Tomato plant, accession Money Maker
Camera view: bottom (45 deg); turntable rotation: 30 degrees
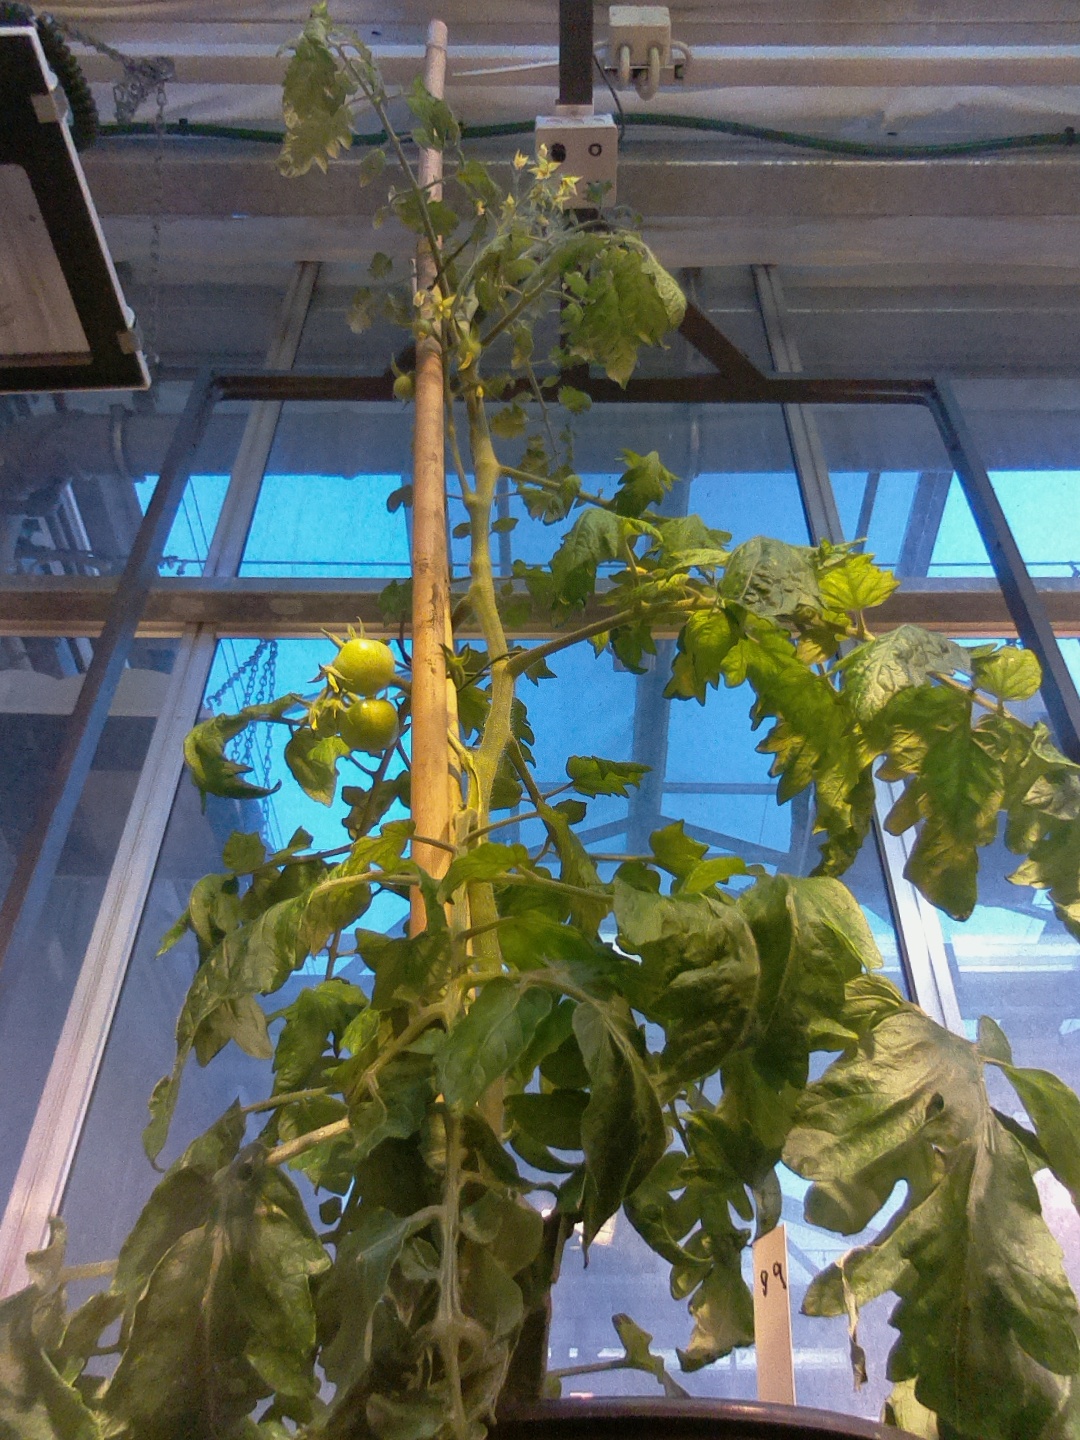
BBCH growth stage 72: 20%-30% of final fruit size